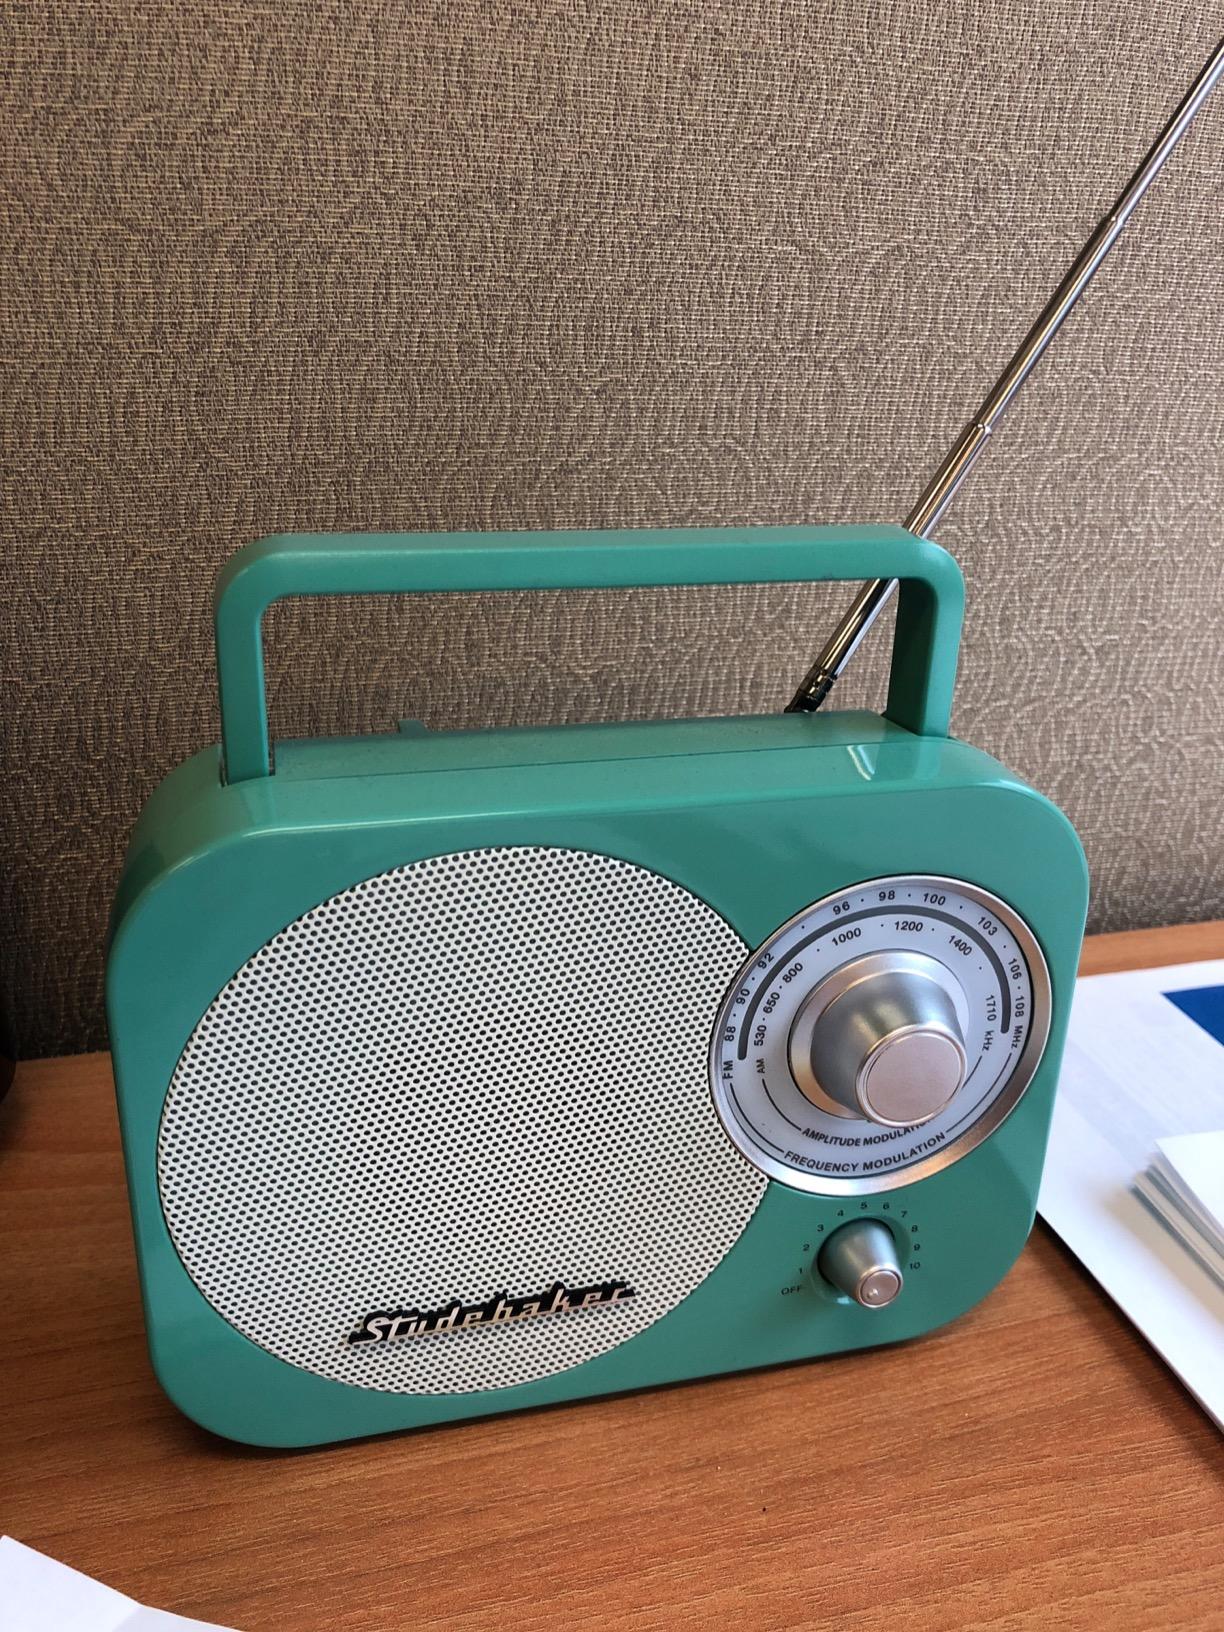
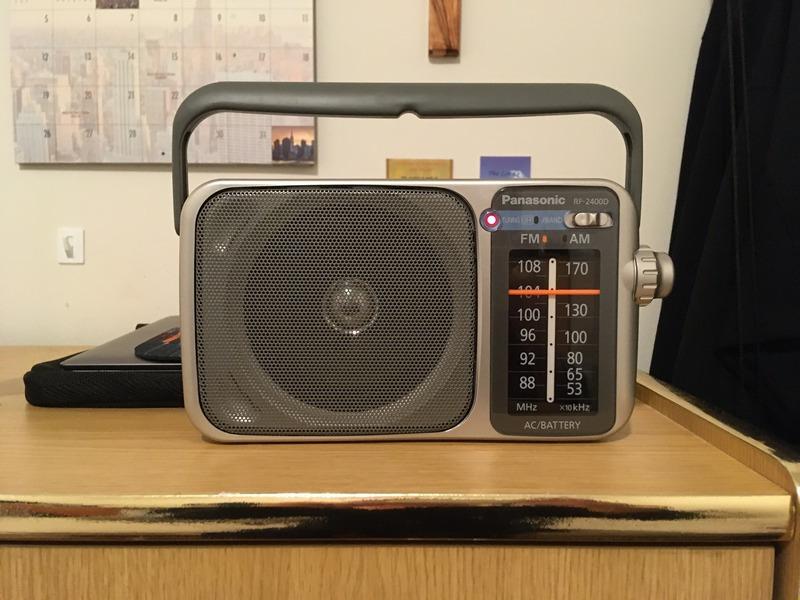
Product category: radio
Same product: no